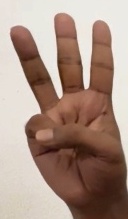
ASL sign: 6